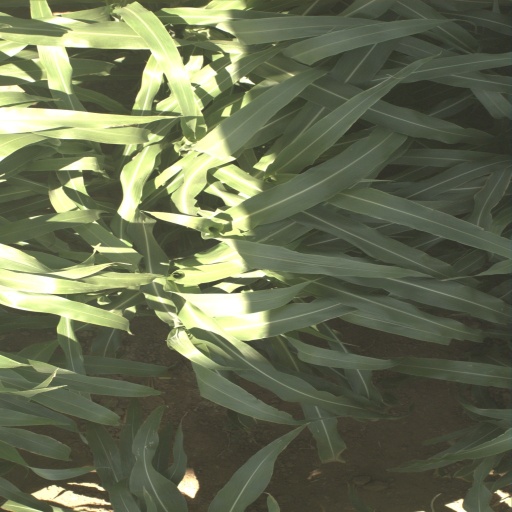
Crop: sorghum